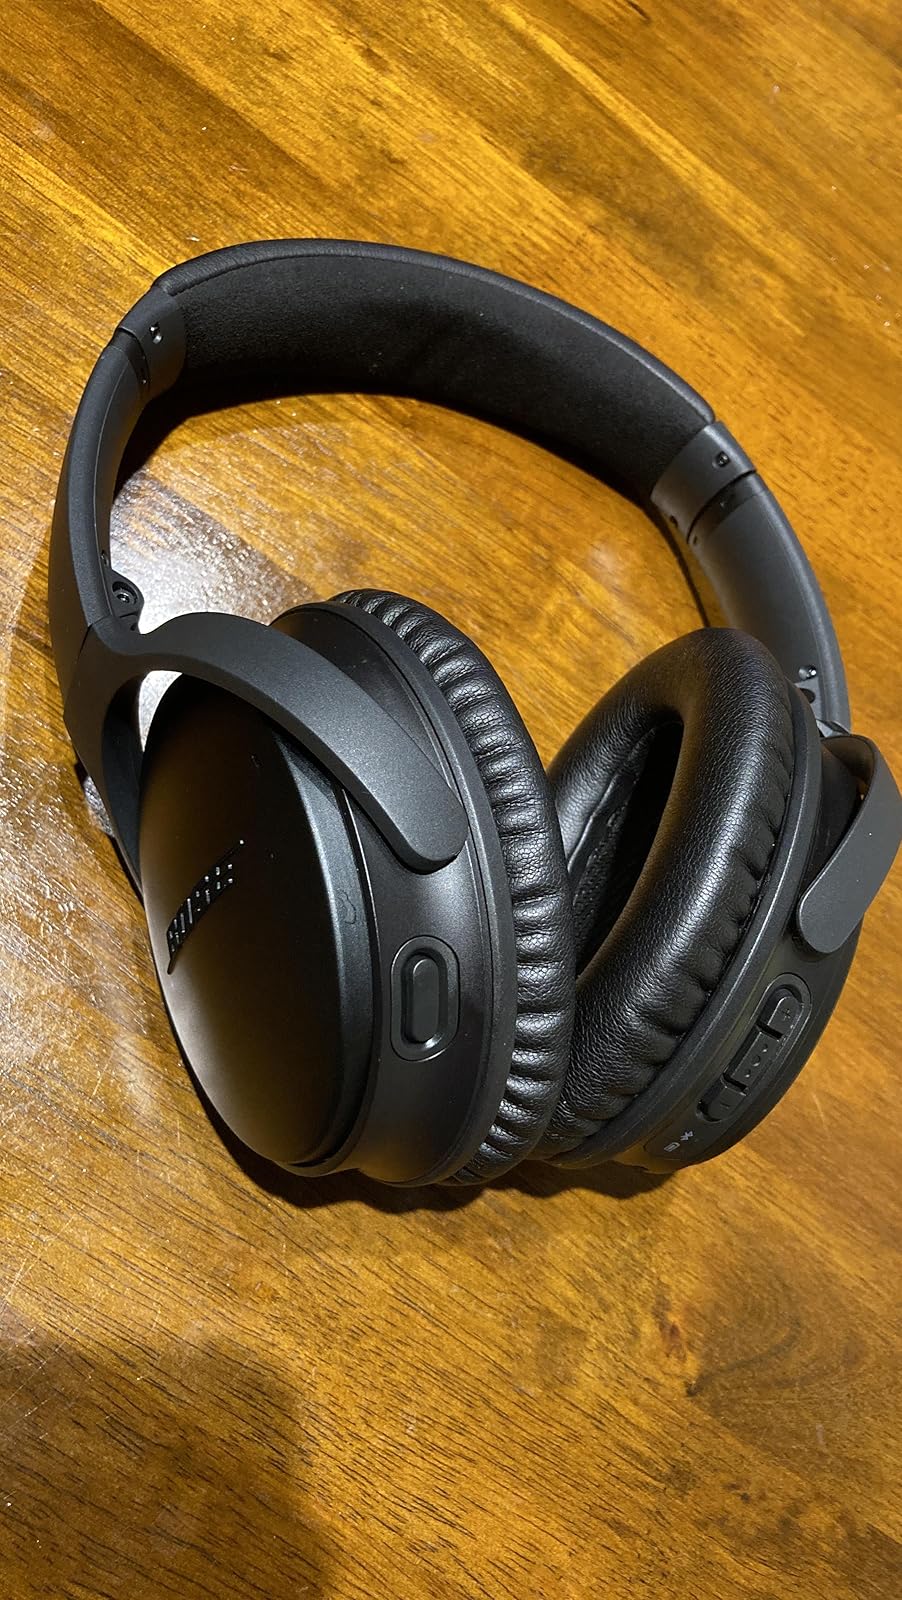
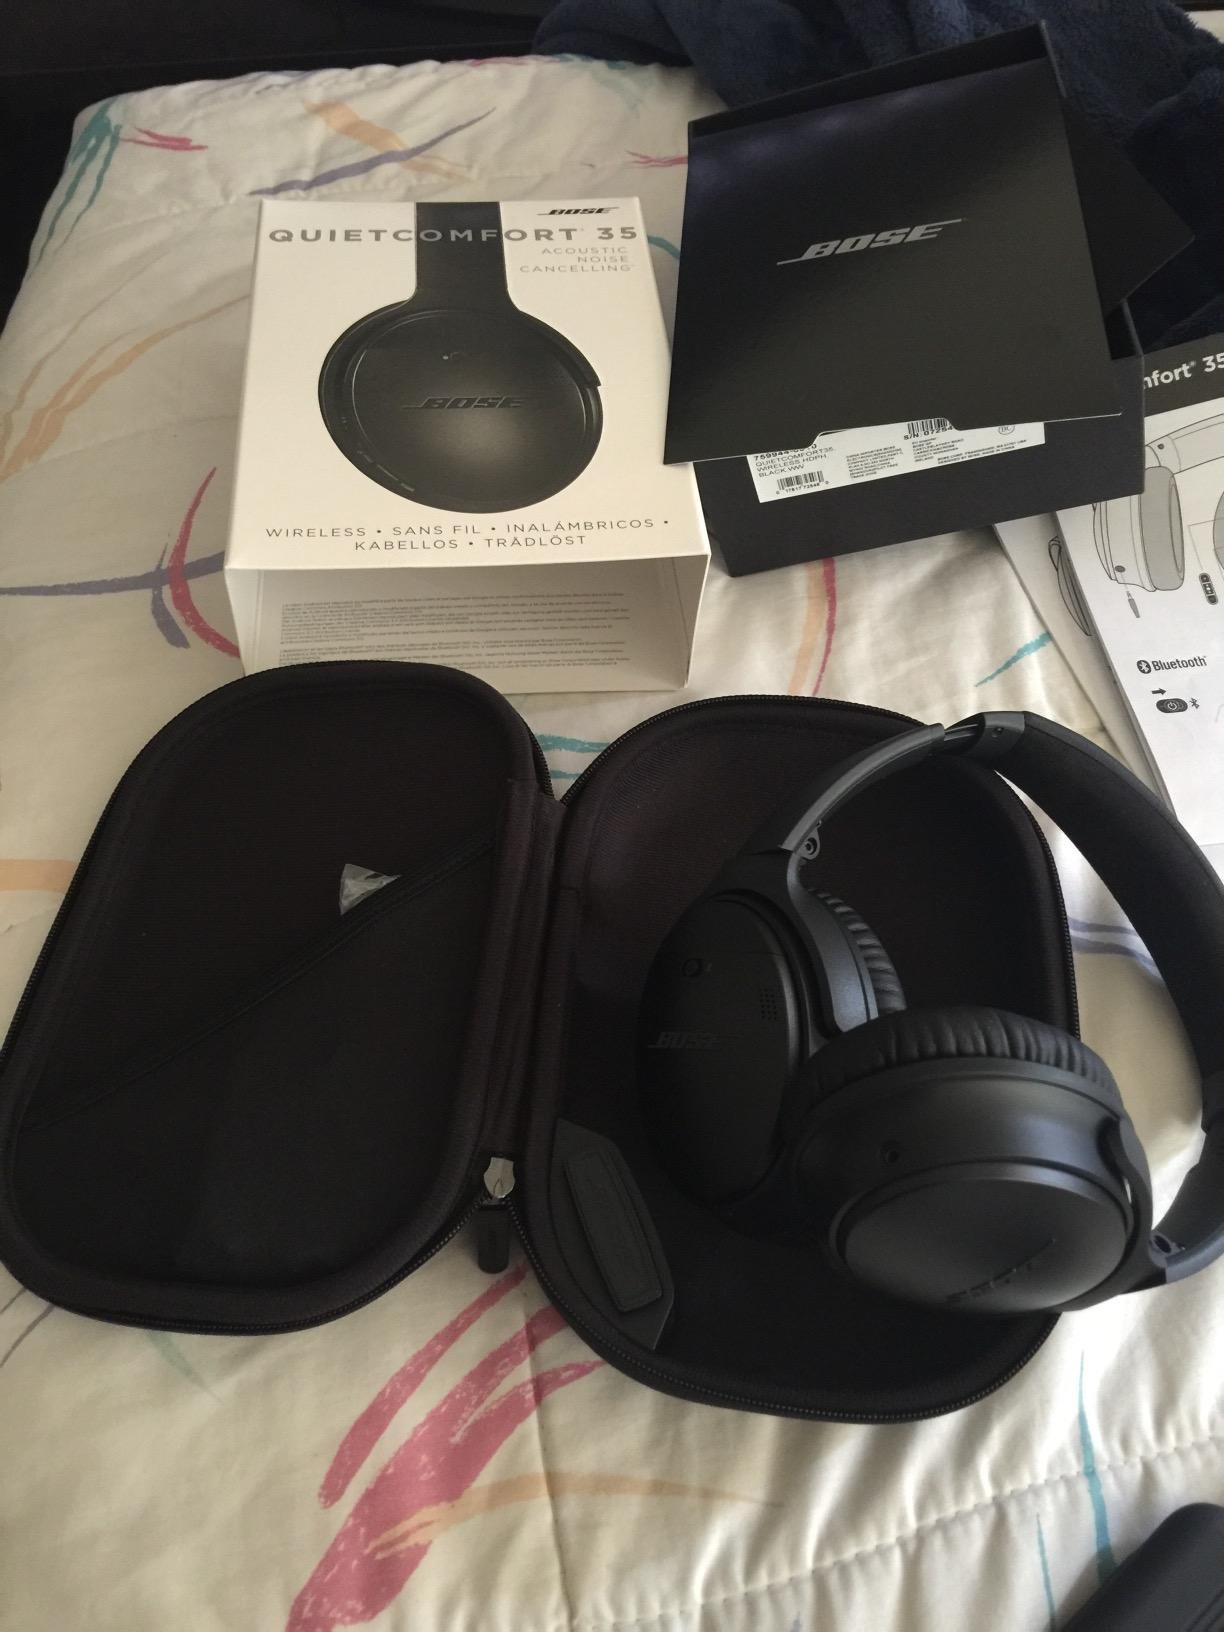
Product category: headphones
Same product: yes